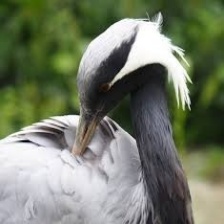
Species: DEMOISELLE CRANE
Scientific name: GRUS VIRGO
ImageNet parent category: crane